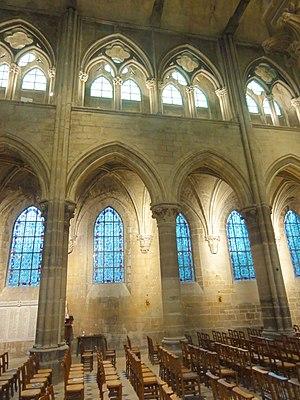
Nef, 3e et 4e travée, élévation nord.
L'église Saint-Pierre-Saint-Paul est une église catholique paroissiale située à Gonesse, en France. C'est la plus grande église du pays de France. Elle a été construite entre 1180 et 1305 environ sous trois principales campagnes de travaux, en réutilisant la base et le premier étage d'un clocher roman du second quart du XIIᵉ siècle. Le plan prévoit une nef de huit travées accompagnée de deux bas-côtés ; un chœur composée d'une travée droite et d'une abside en hémicycle ; et un déambulatoire sans chapelles rayonnantes, ce qui est assez rare. L'architecture gothique est très soignée, et les chapiteaux sont d'une grande qualité. Le vaisseau central comporte un triforium ou des galeries ouvertes sur combles sur toute sa longueur. La nef, qui date pour l'essentiel de la période comprise entre 1245 et 1305 environ, répond au parti fixé par l'architecte qui lança la construction du bas-côté nord au début du XIIIᵉ siècle, et sa conception est propre à la première période gothique. Le triforium est néanmoins de style gothique rayonnant, et semble calqué sur la basilique Saint-Denis. L'étage des fenêtres hautes et les voûtes n'ont jamais été exécutés.